Warsaw Uprising

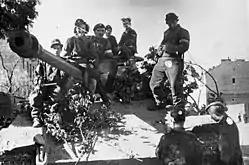
German Panther tank captured by resistance fighters from "Zośka" Battalion under the command of Wacław Micuta, 2 August 1944

The limited landings by the 1st Polish Army represented the only external ground force which arrived to physically support the uprising; and even they were curtailed by the Soviet High Command due to the losses they took.